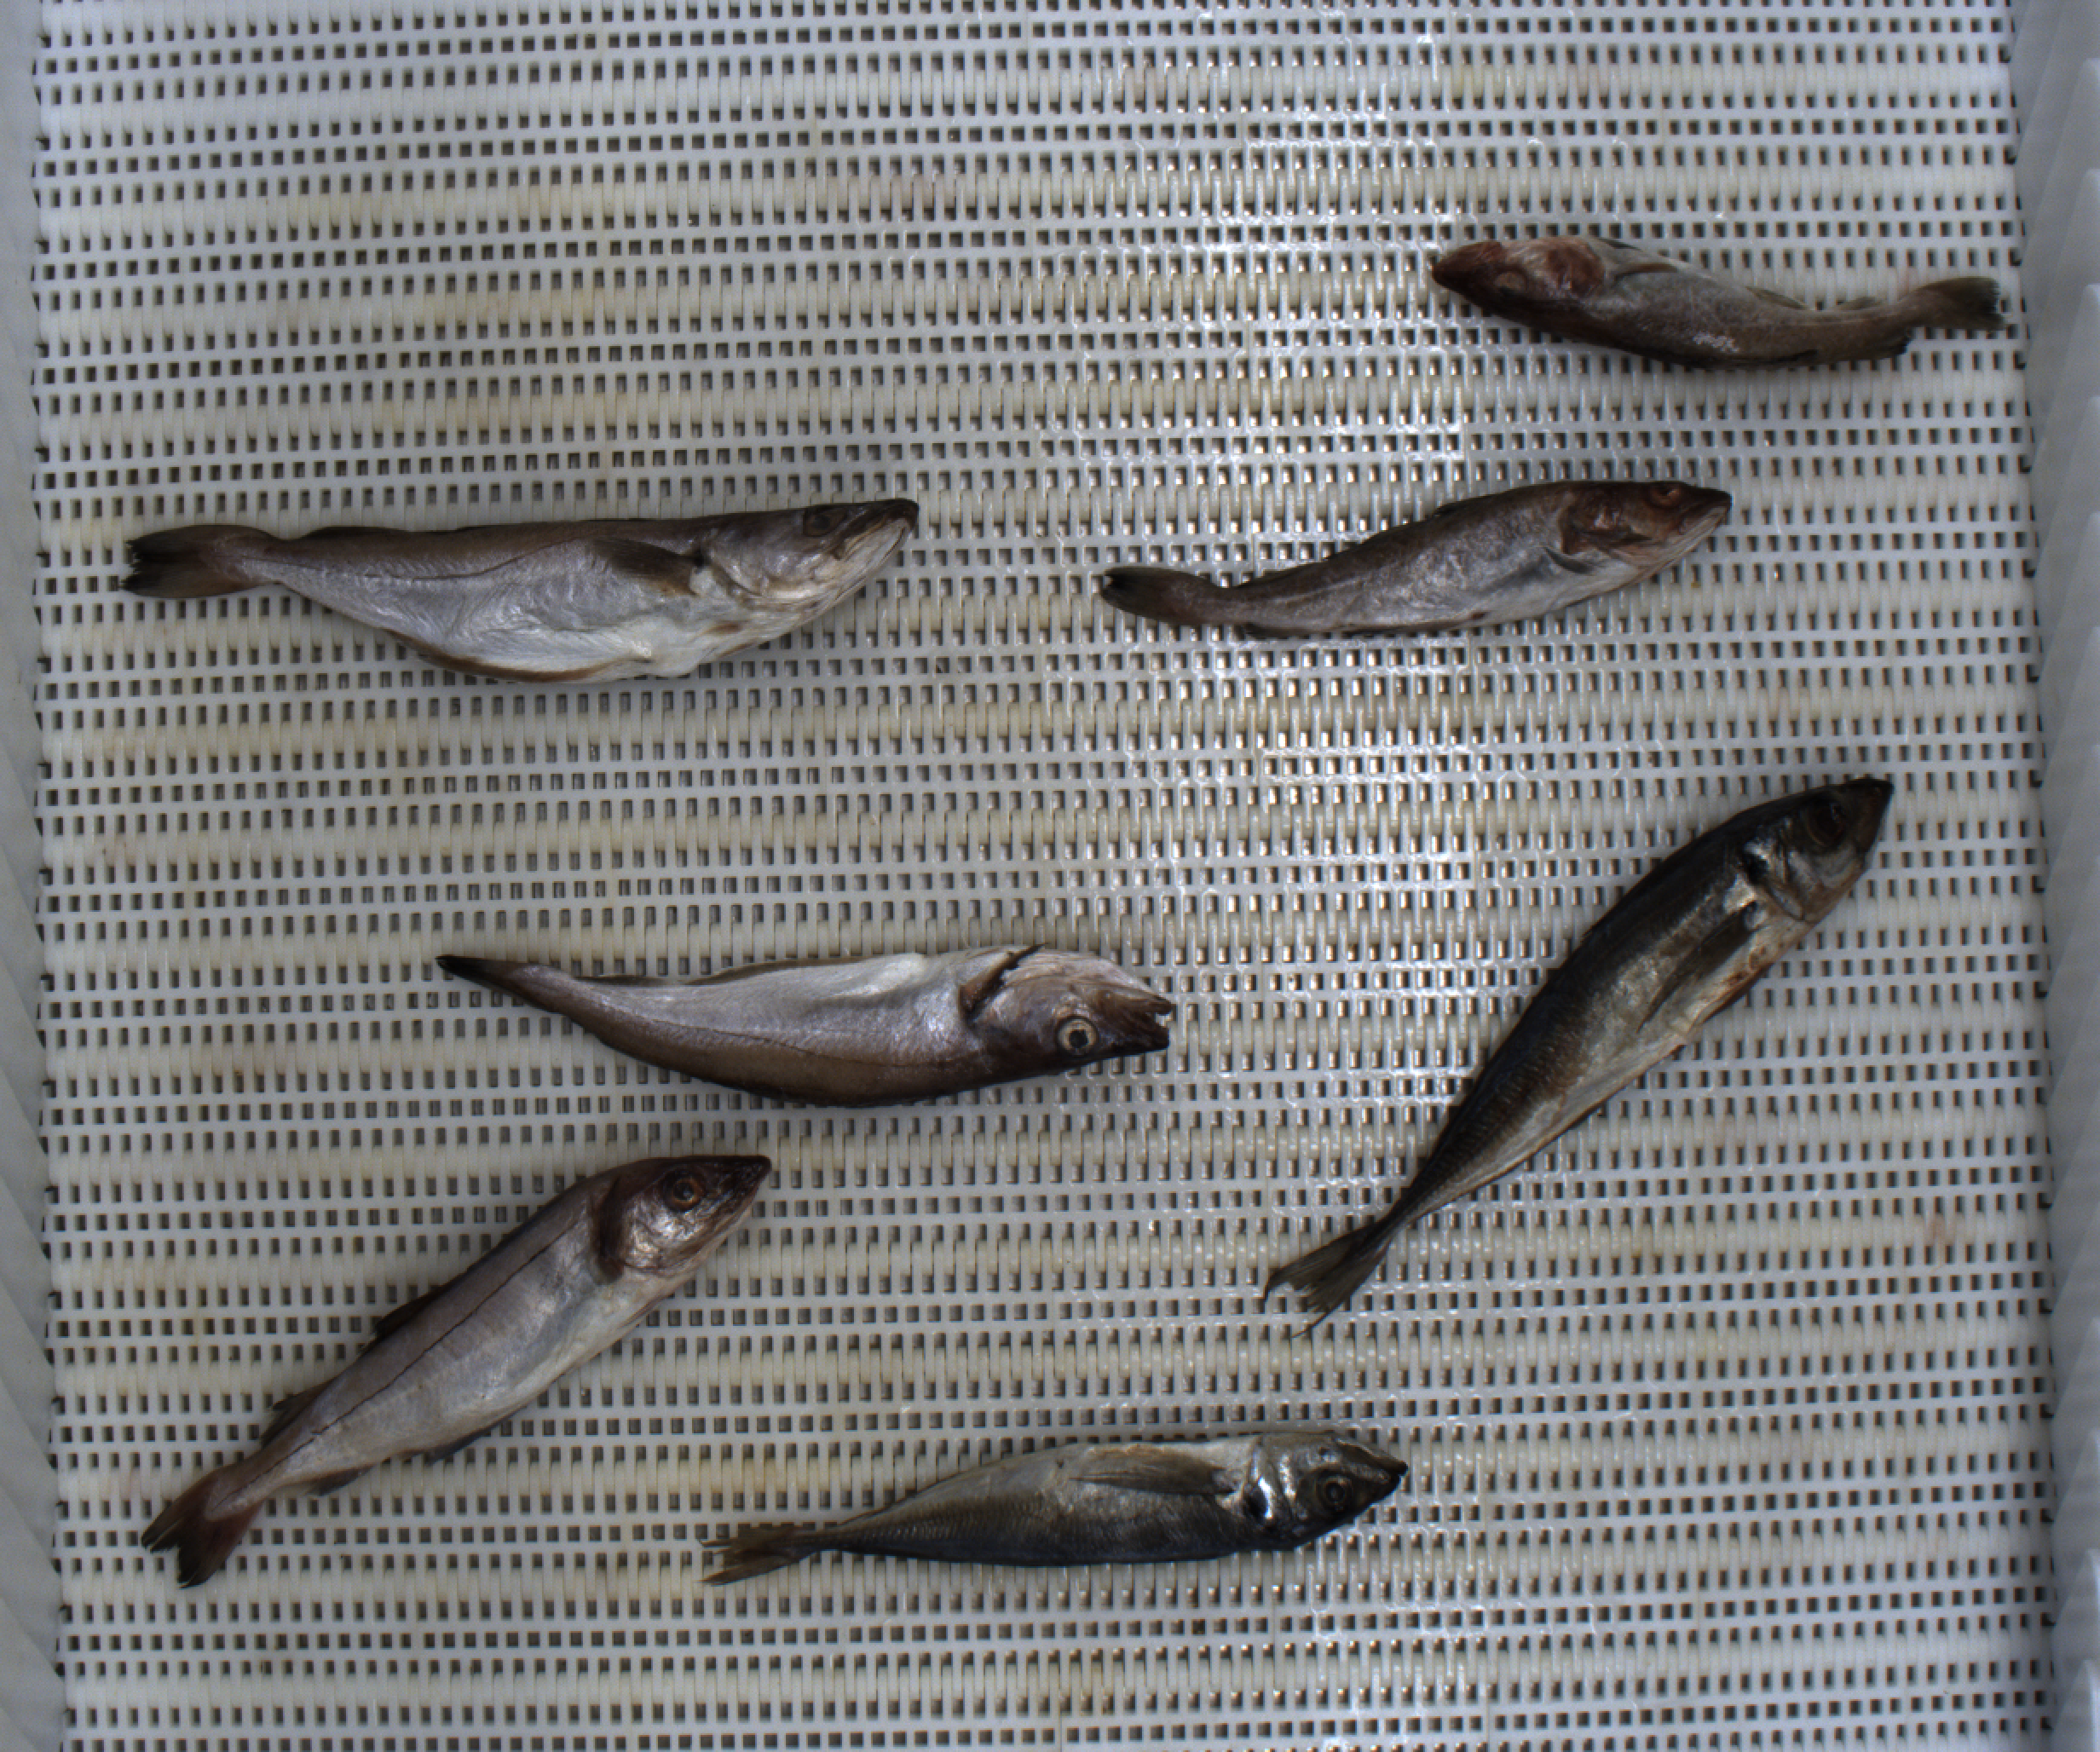
Total fish: 7
Cod: 2
Haddock: 1
Whiting: 2
Hake: 0
Horse mackerel: 2
Saithe: 0
Other: 0